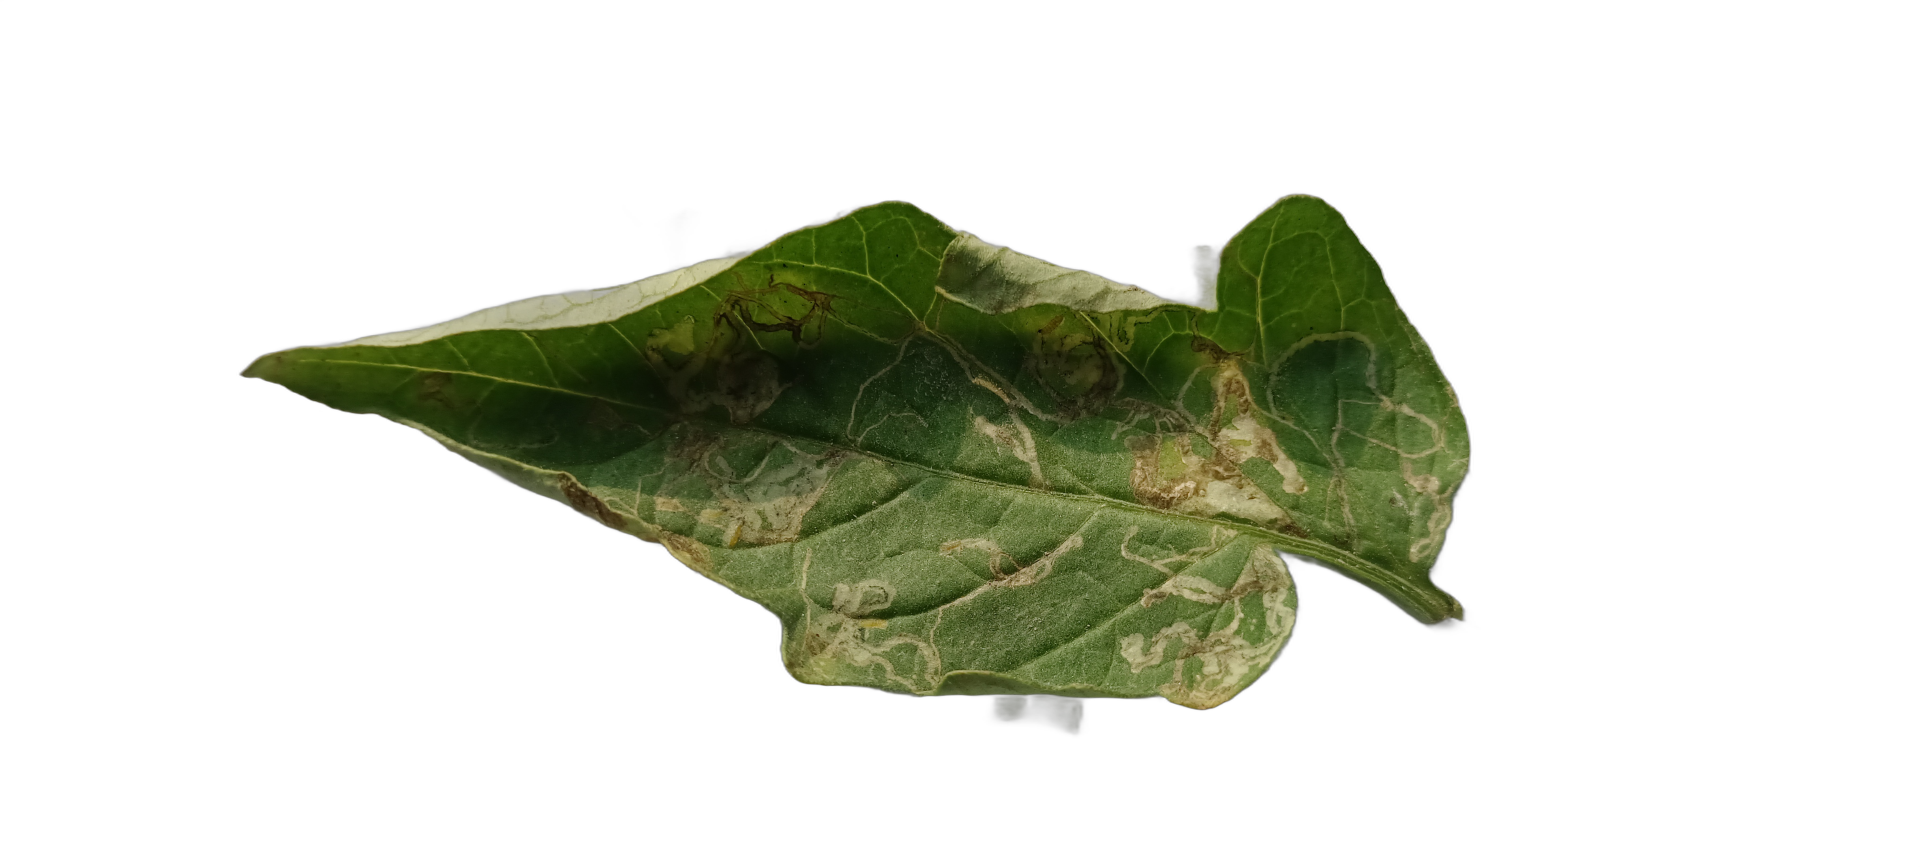
Crop: Tomato
Label: Spot